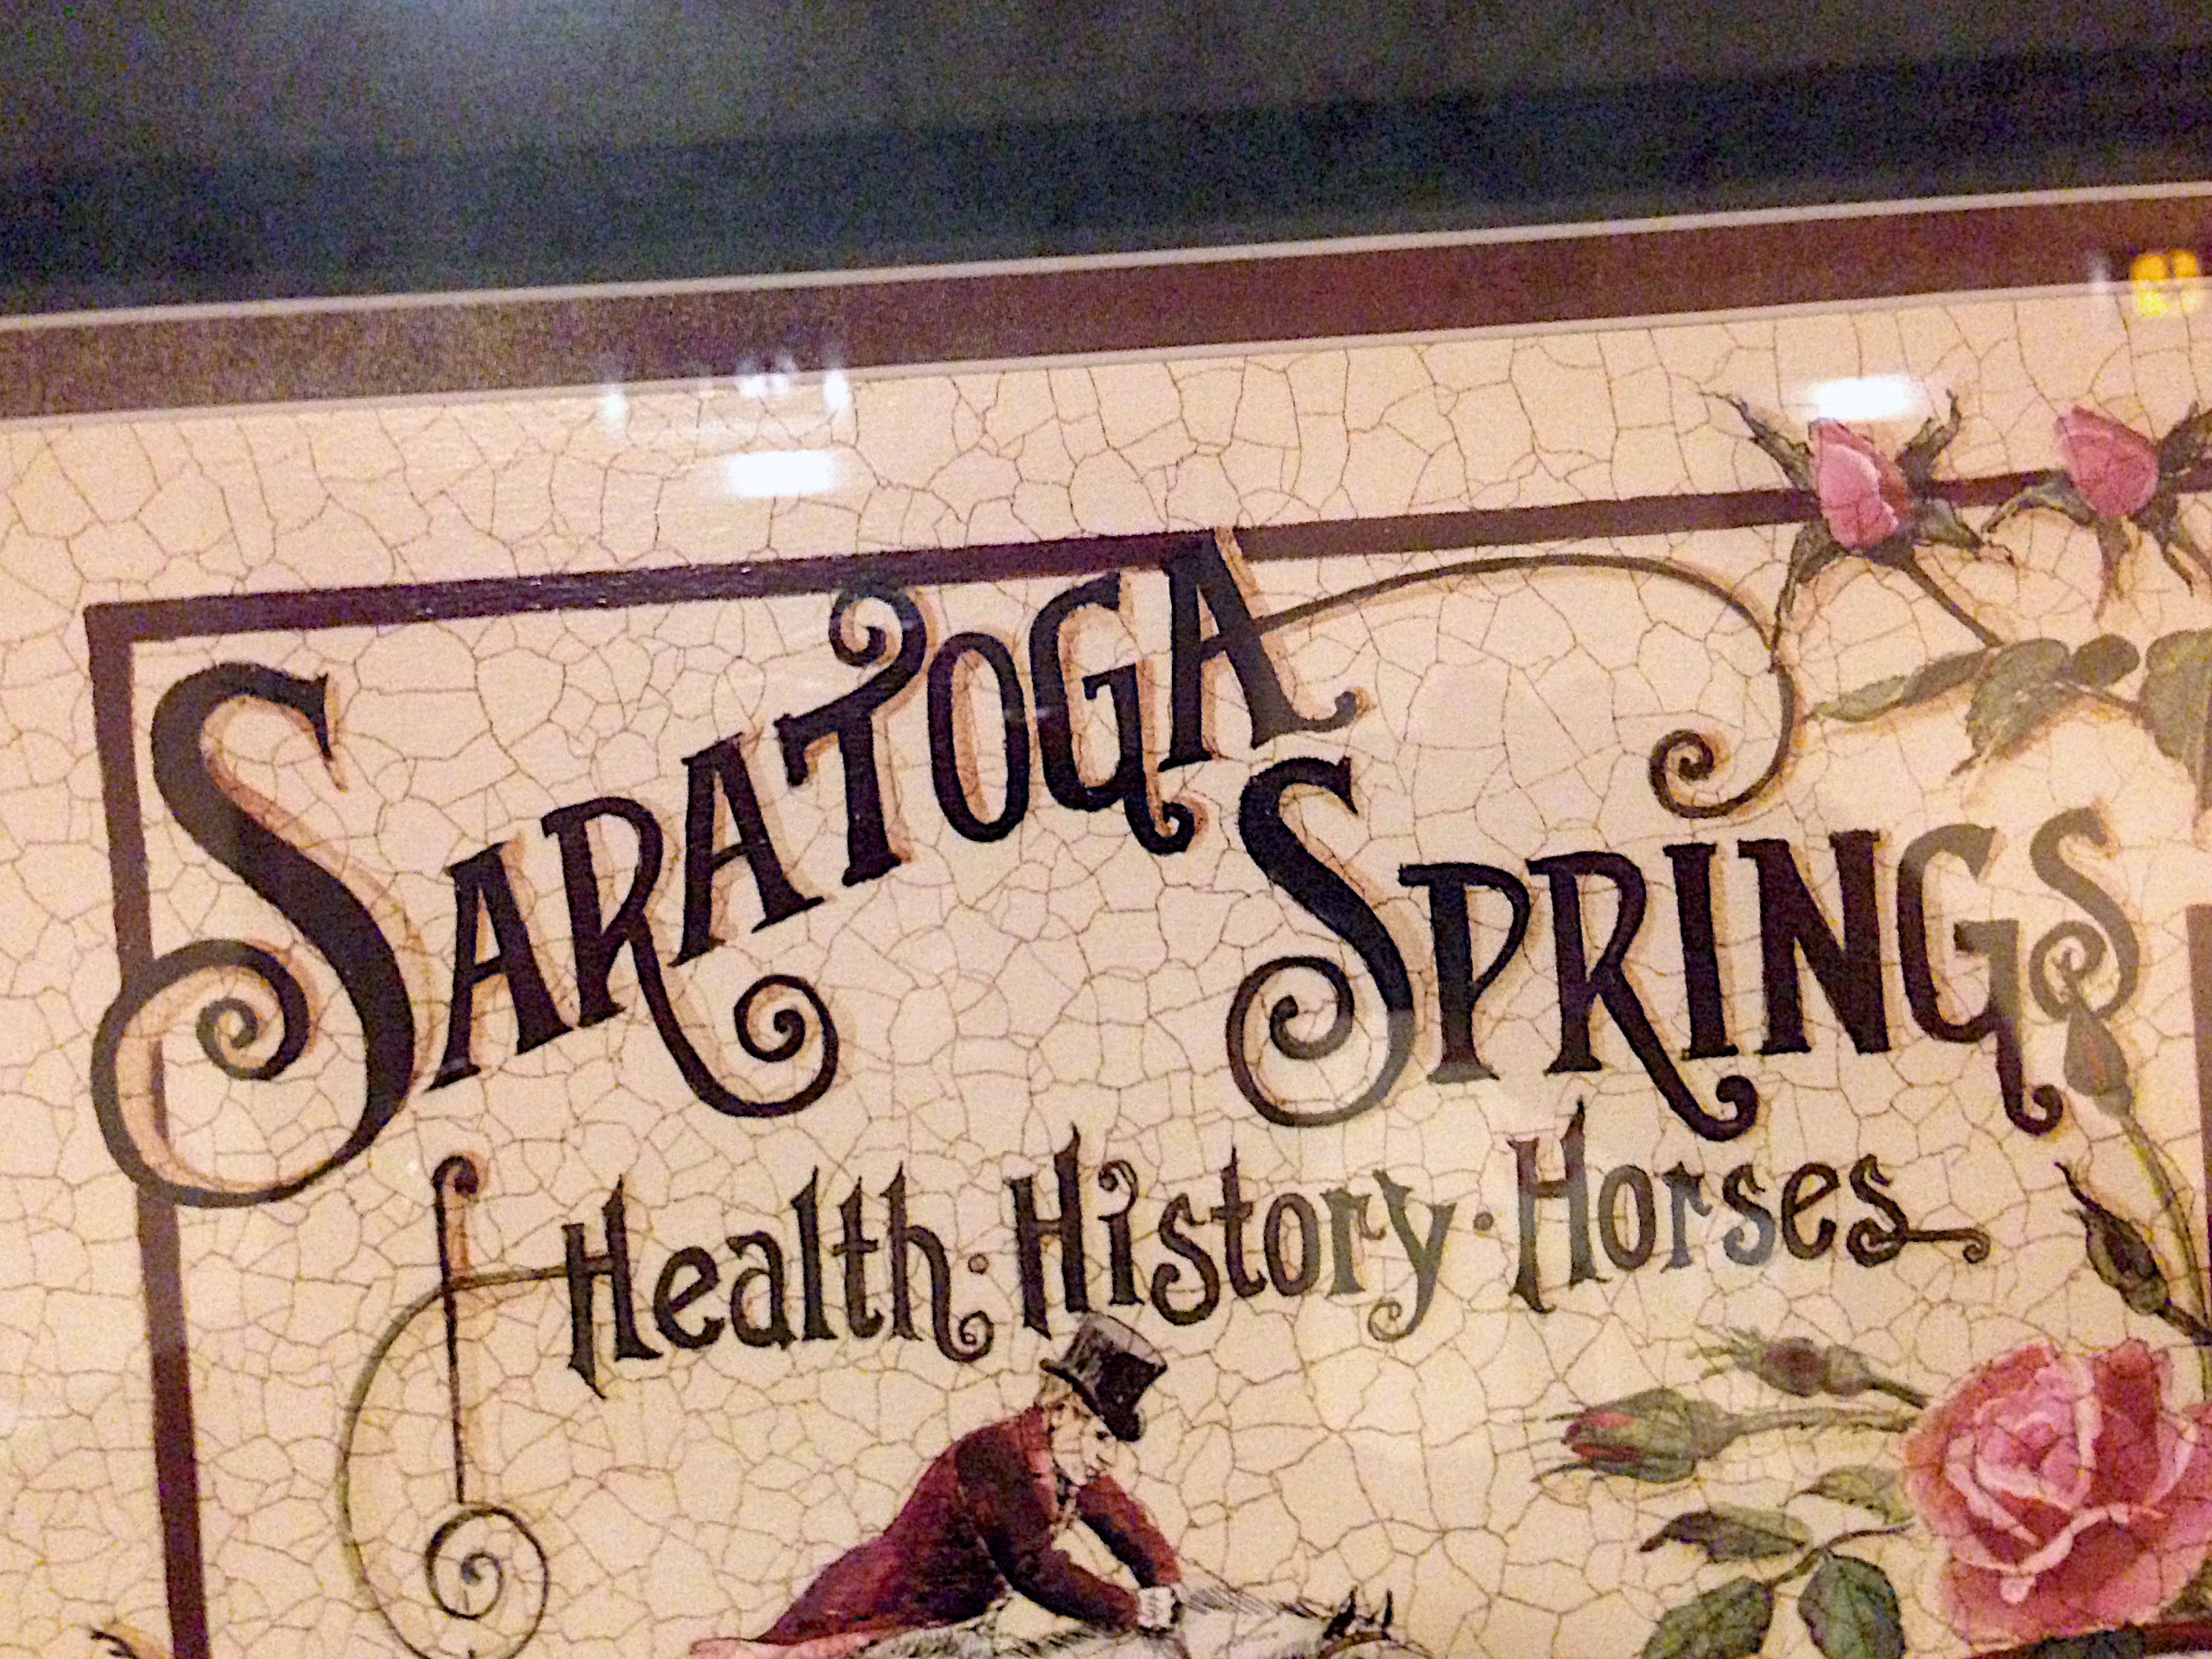
advertising, font, art, calligraphy